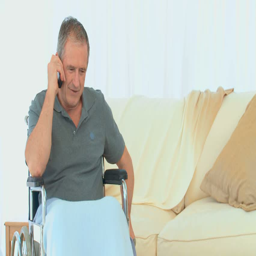
man in a wheelchair taking on the phone in his living room